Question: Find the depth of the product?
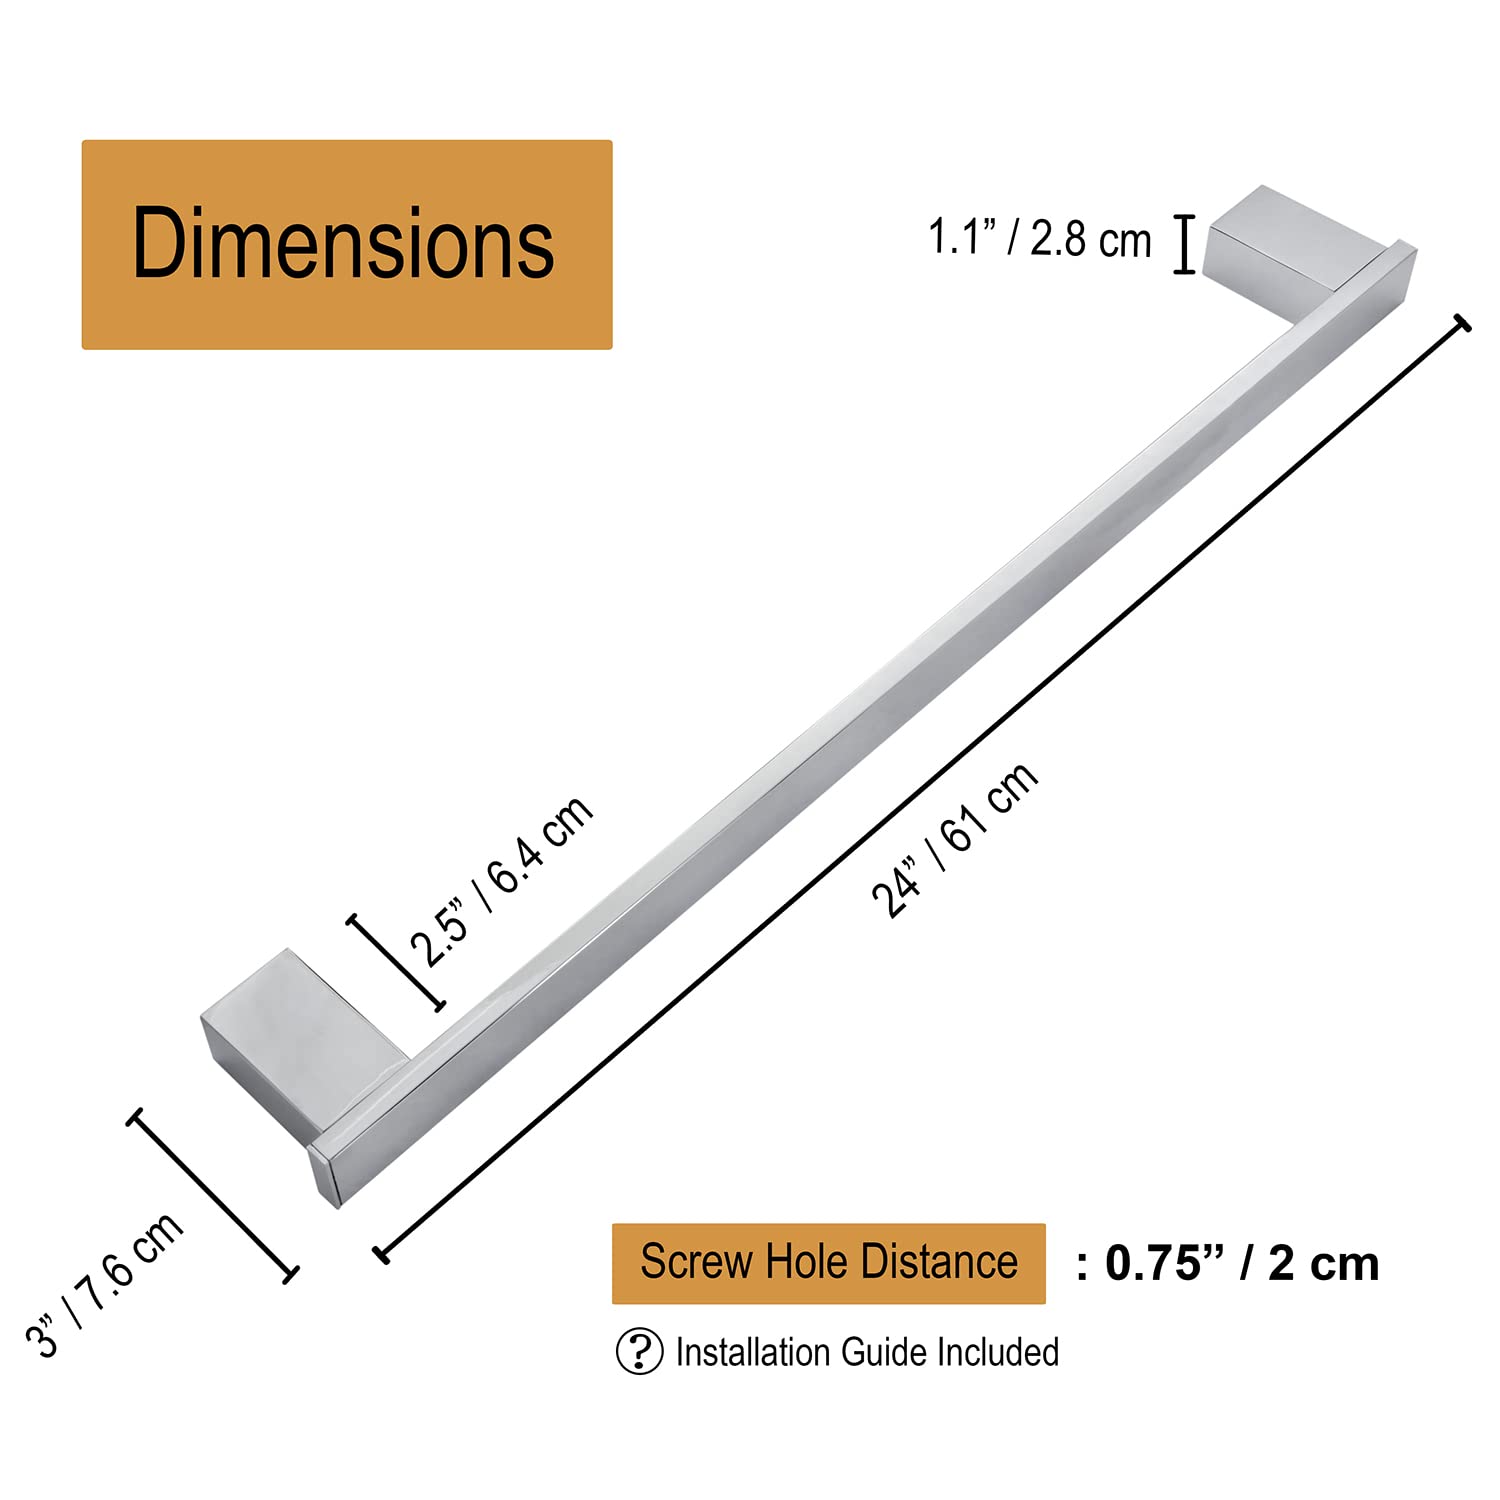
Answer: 24.0 inch